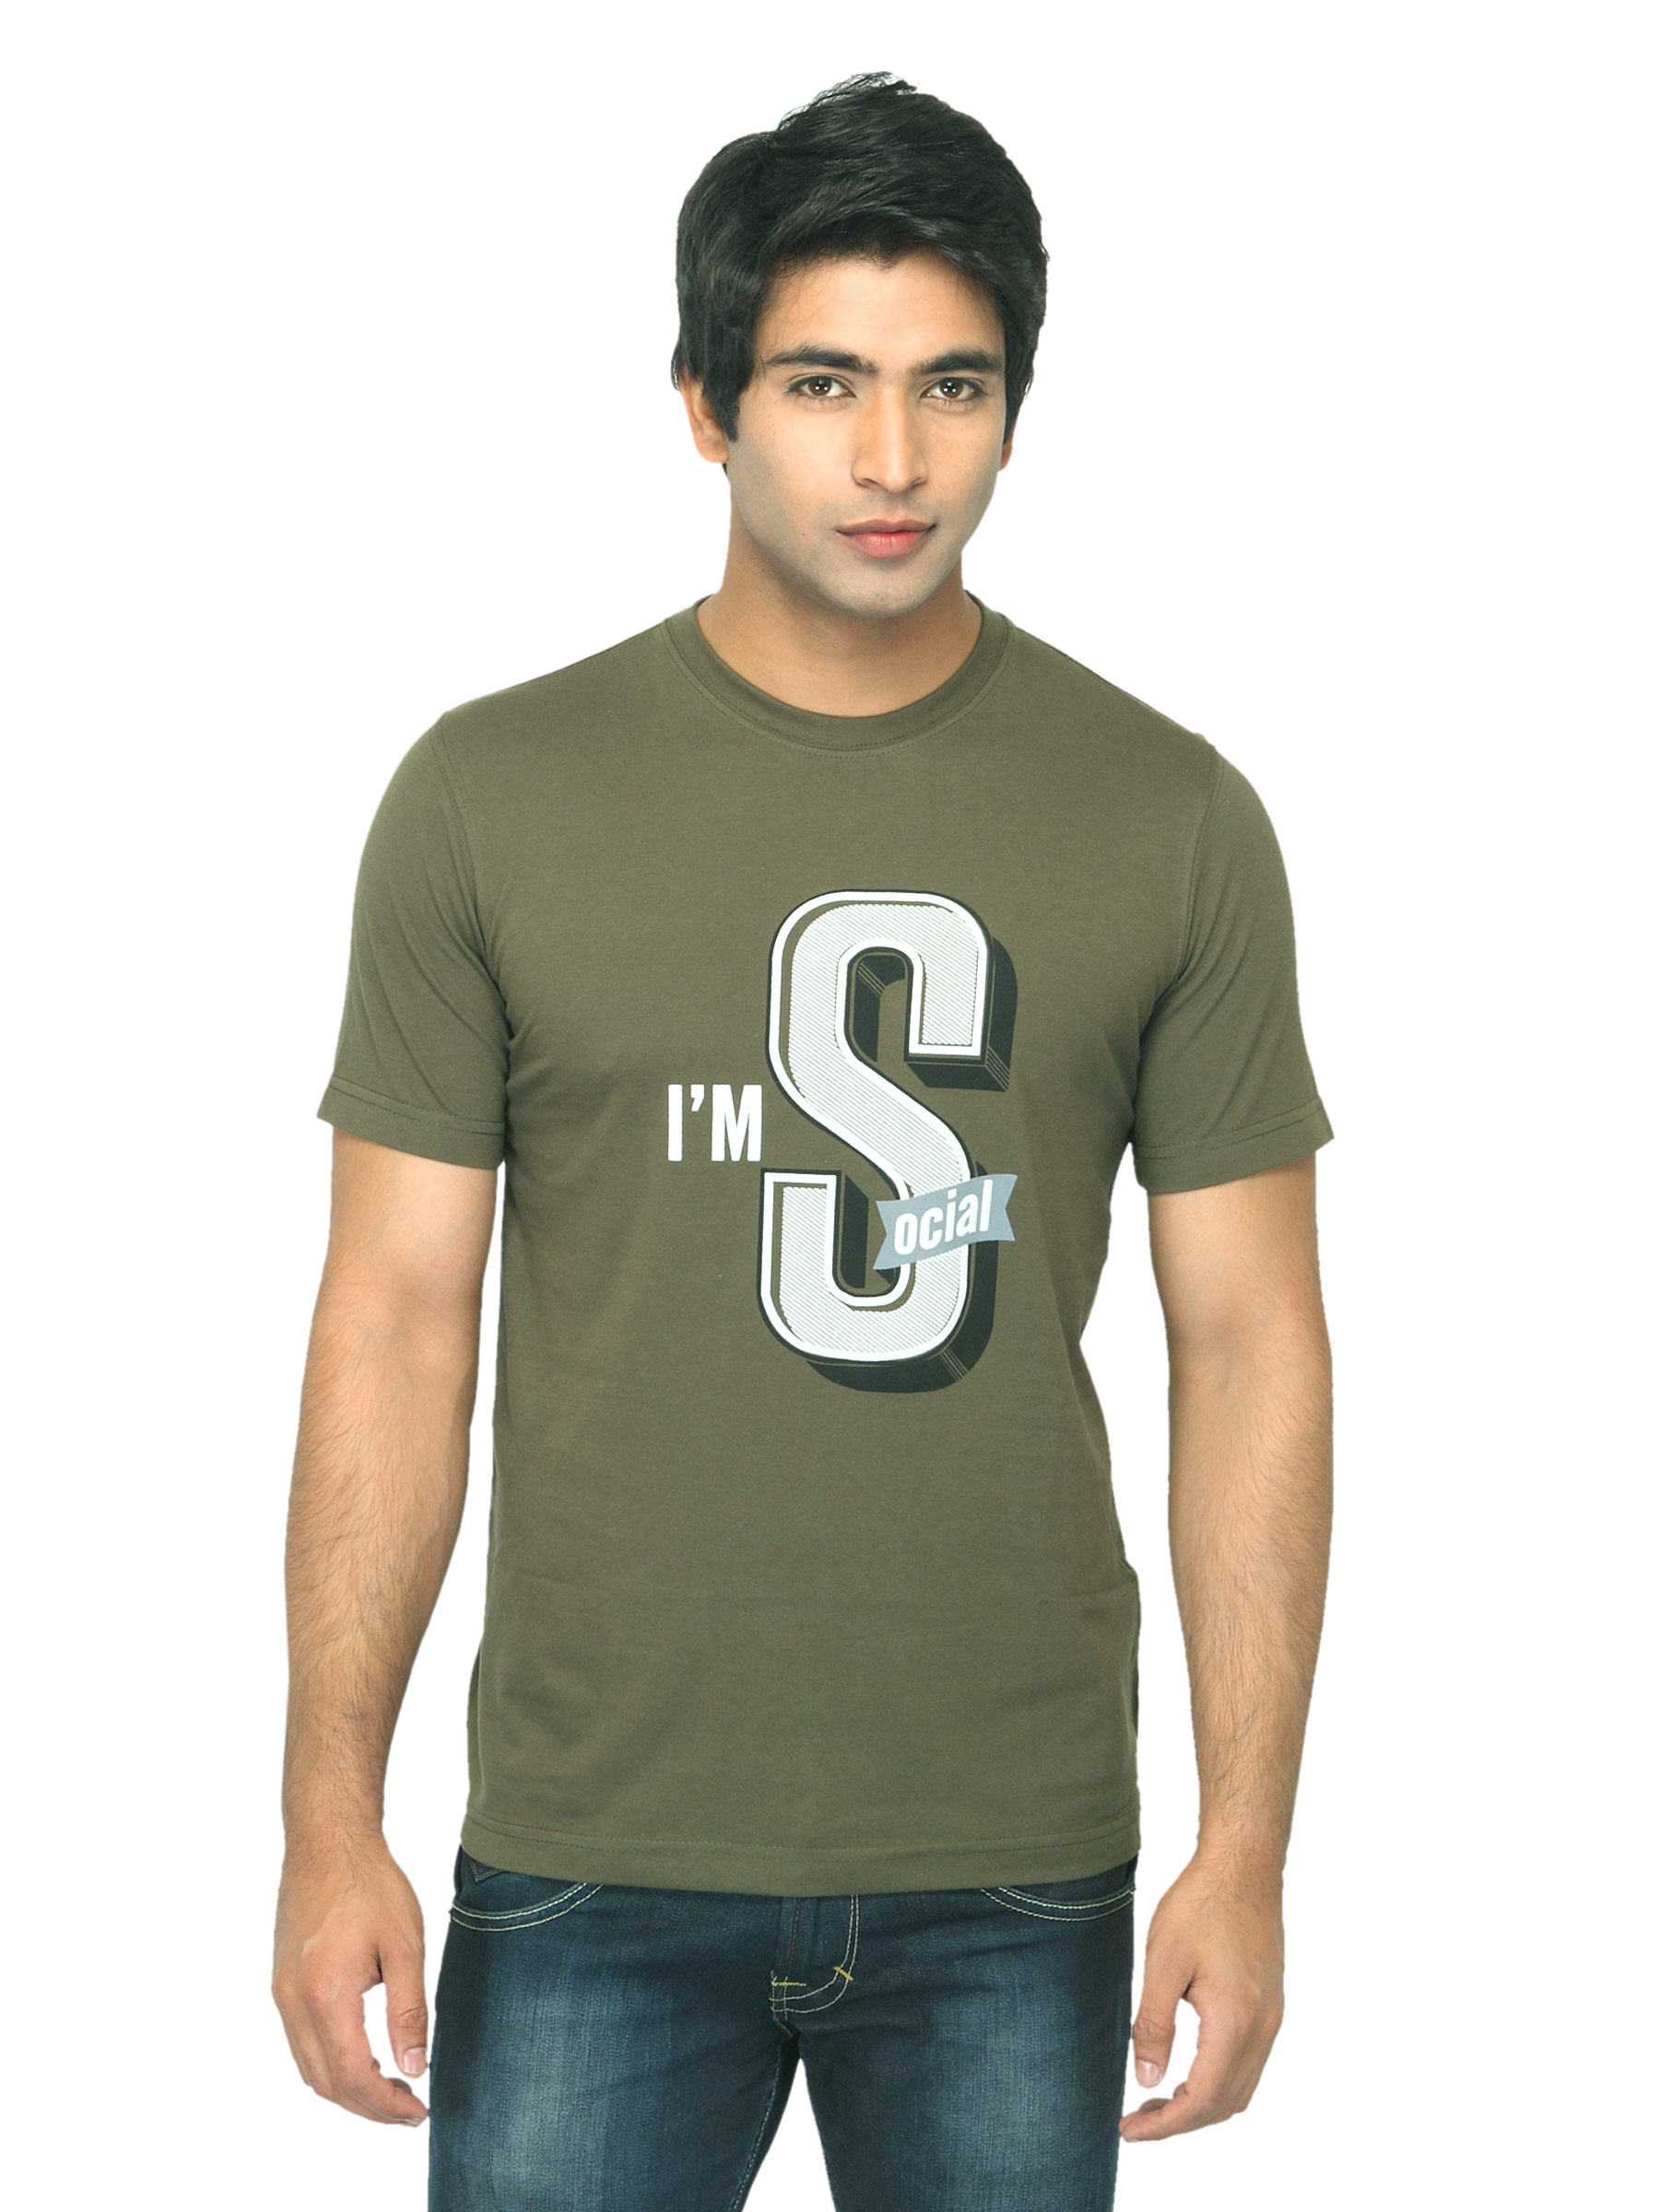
Mark Taylor Men Printed Olive T-shirt
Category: Apparel / Topwear / Tshirts
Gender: Men
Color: Olive
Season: Summer 2012
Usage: Casual